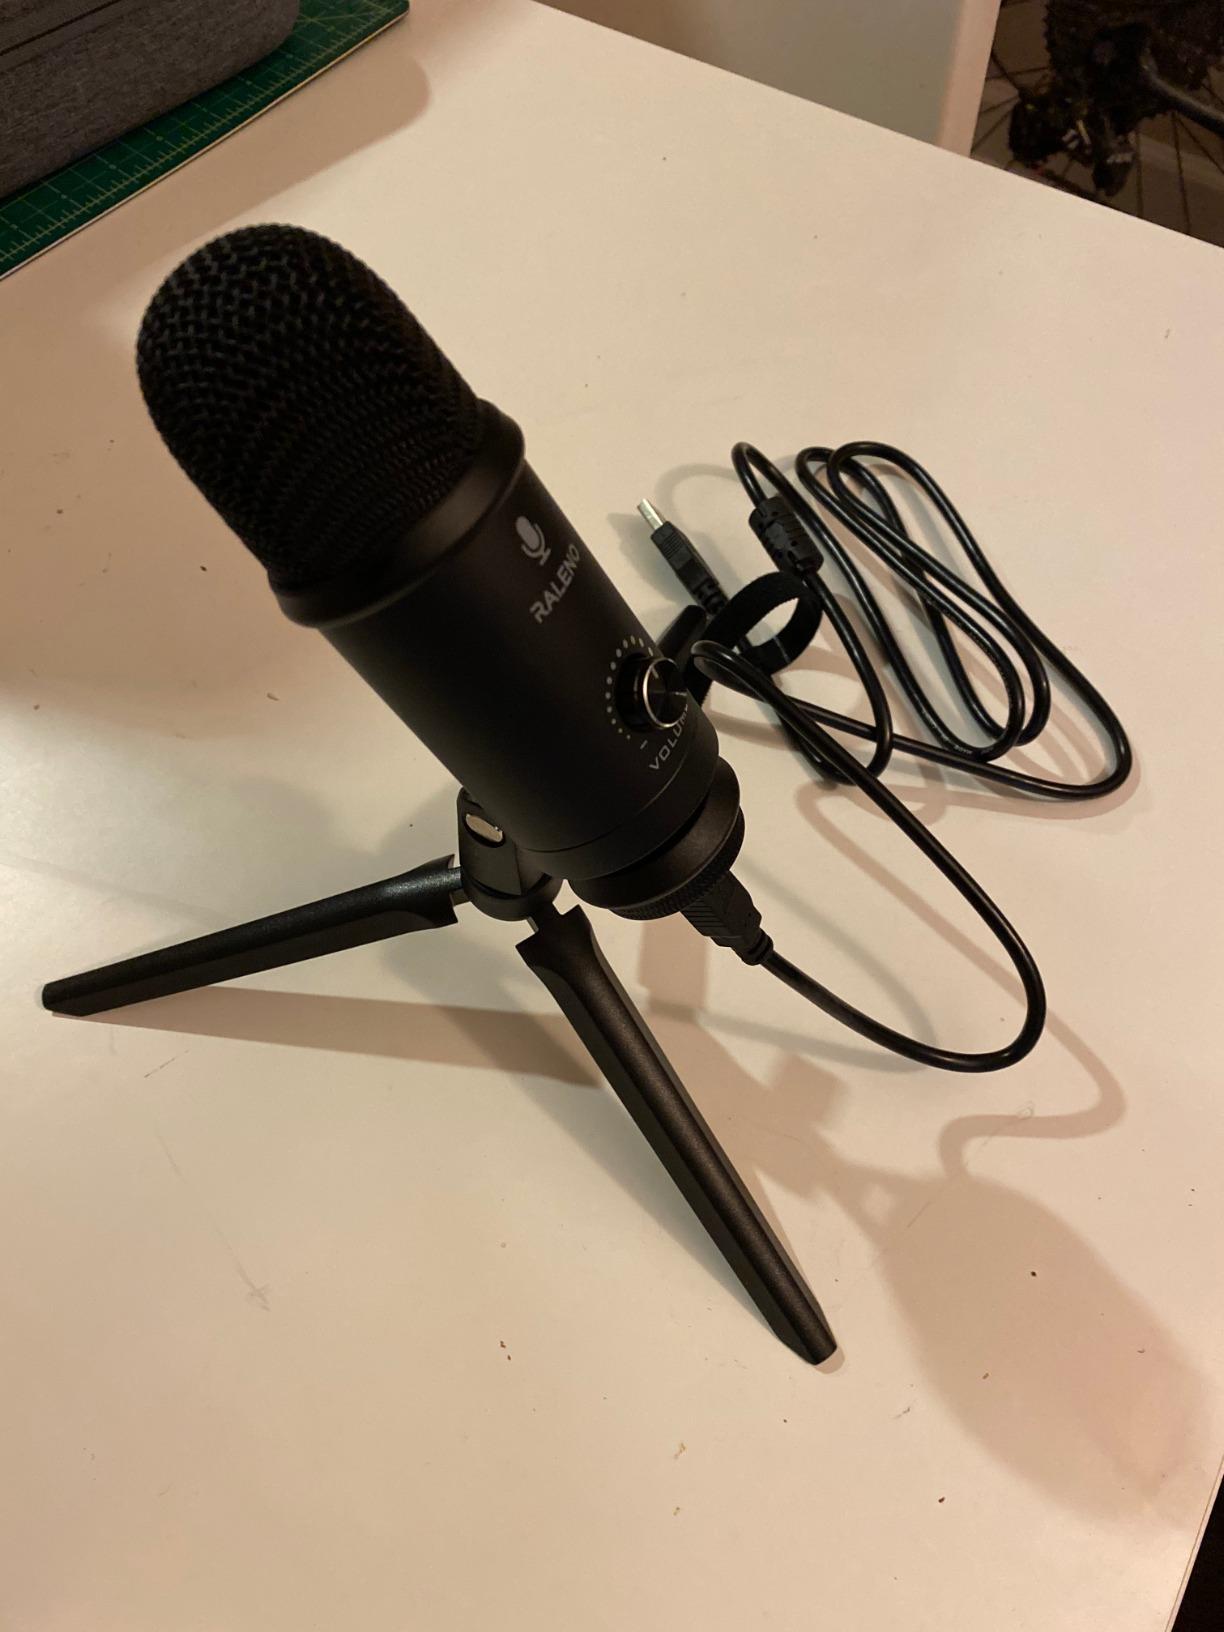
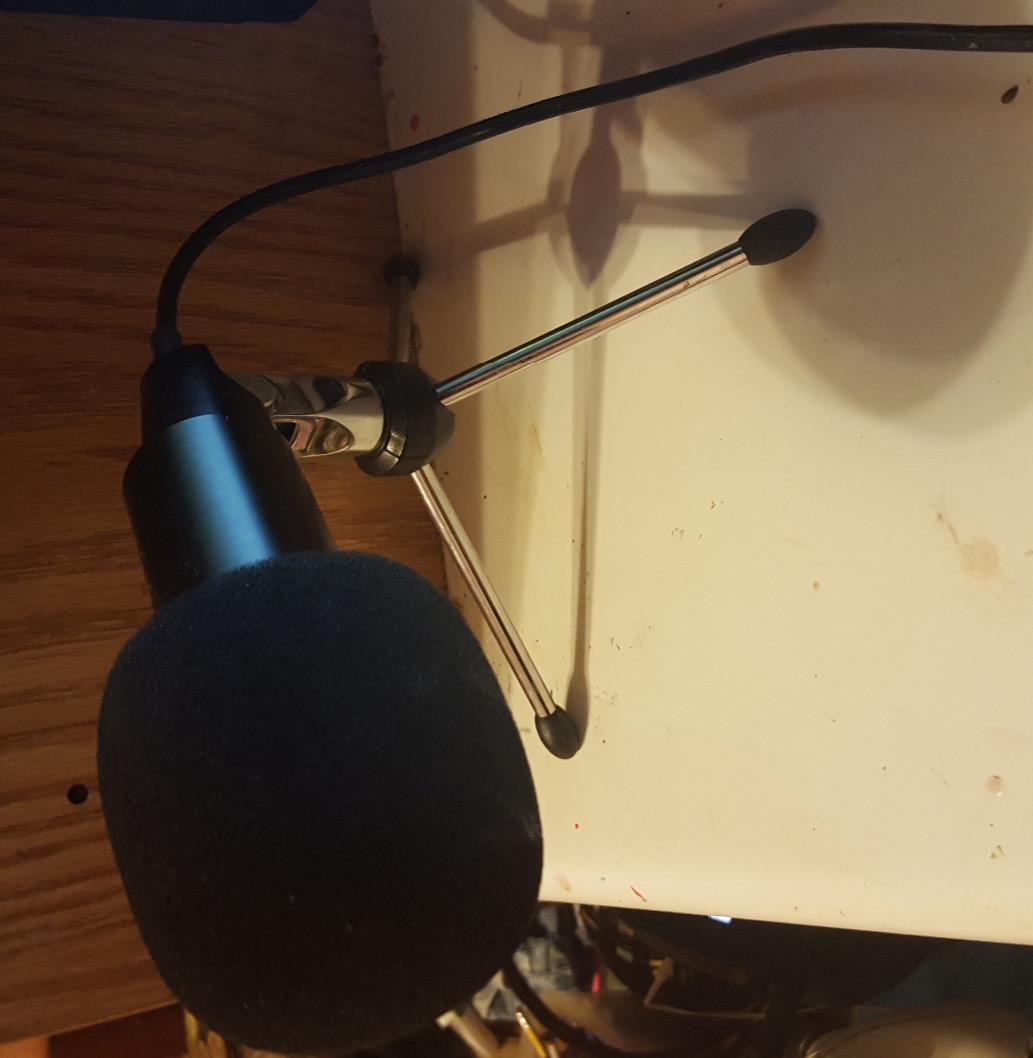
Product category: microphone
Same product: no